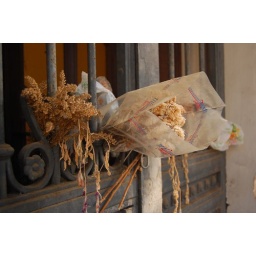
flowers in door of cemetery church